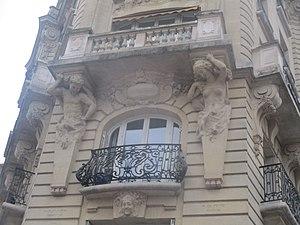
Angle de la rue Abel et de l'avenue Daumesnil (Paris XIIe). Consoles en atlante et cariatide. 30bis avenue Daumesnil.
La rue Abel est une rue du 12ᵉ arrondissement de Paris.